Palace of Florence Apartments

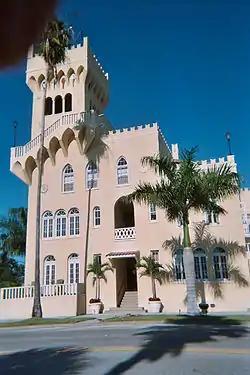
Palace of Florence Apartments, north end, 2006

The Palace of Florence Apartments is a historic structure in Tampa, Florida, USA. The 28-unit apartment building is located on Tampa's Davis Islands at 45 Davis Boulevard.